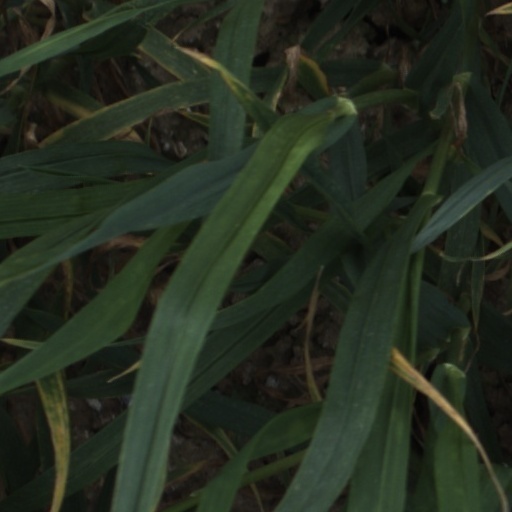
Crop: wheat